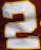
Number: 2